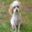
Label: dog